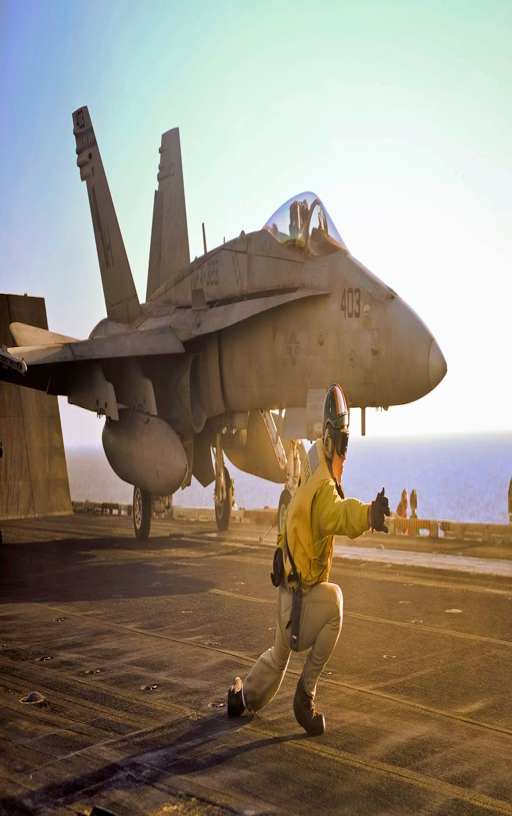
the yellow shirts run the show on the flight deck !